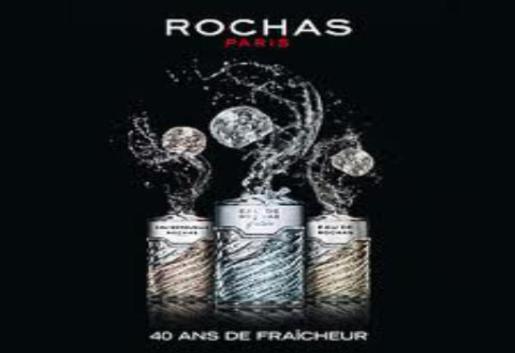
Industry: Clothes